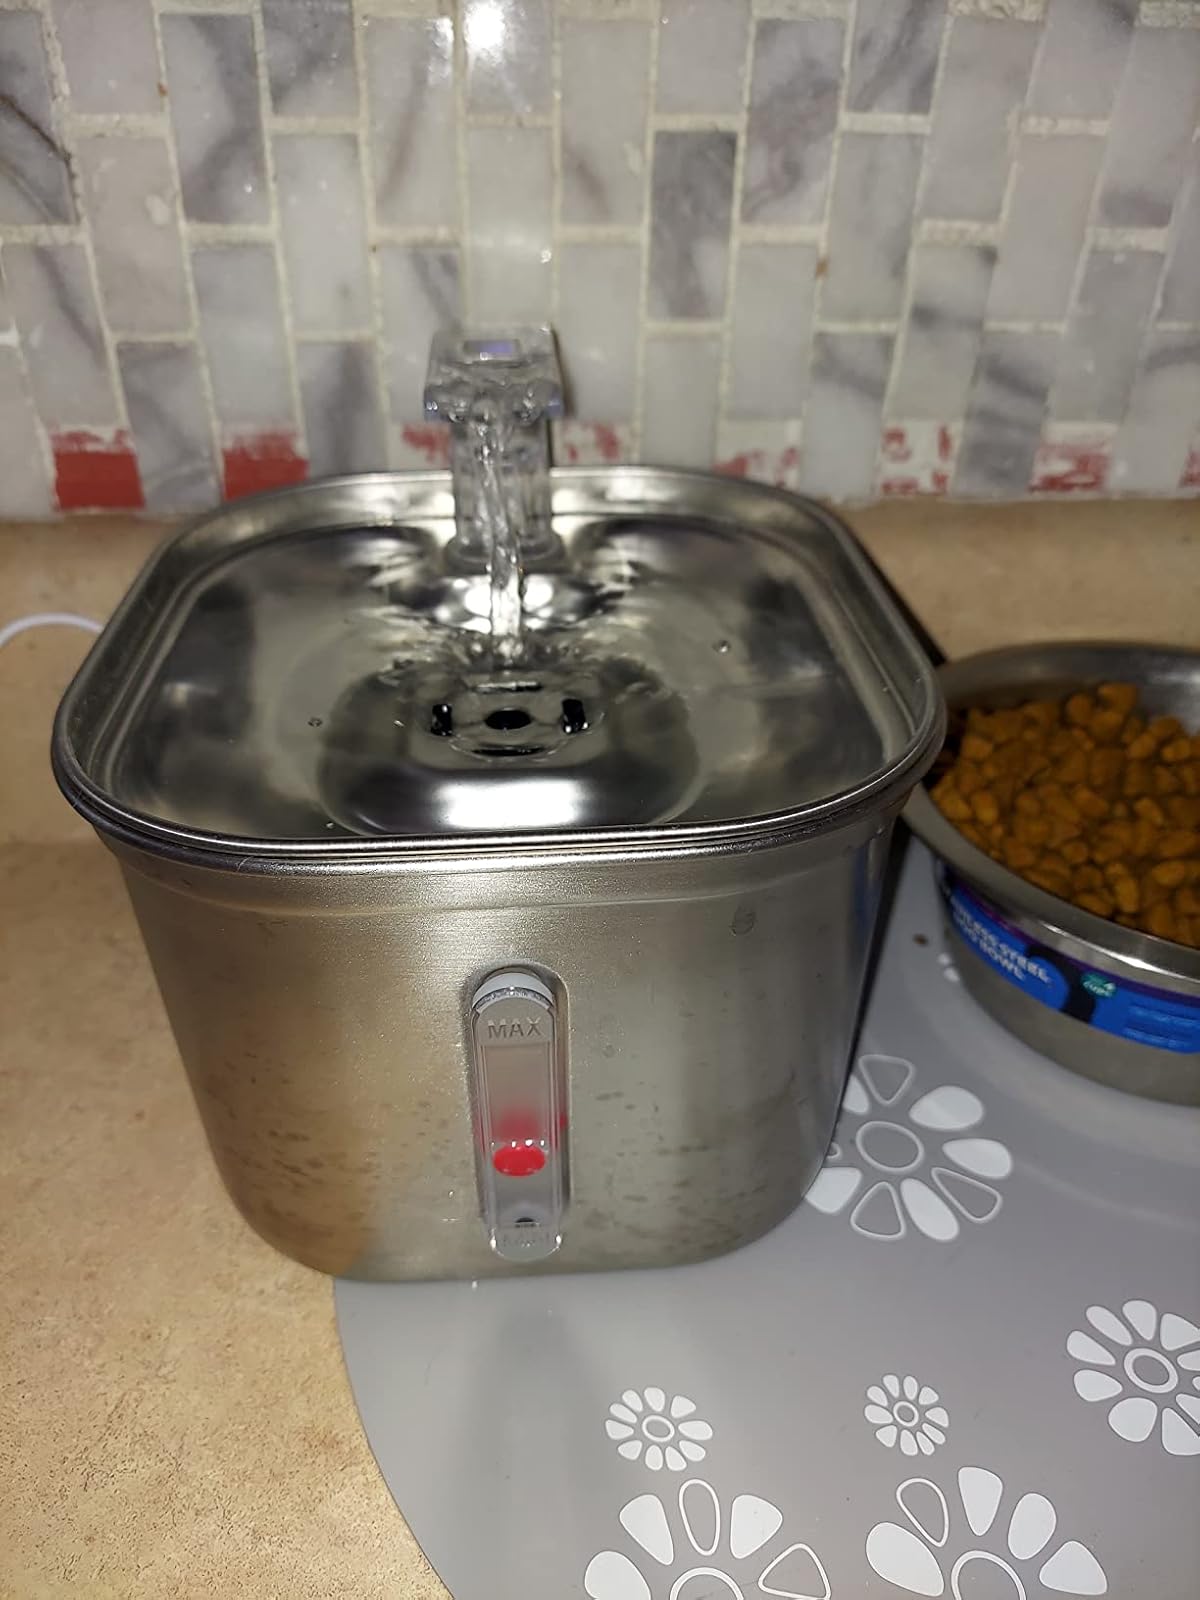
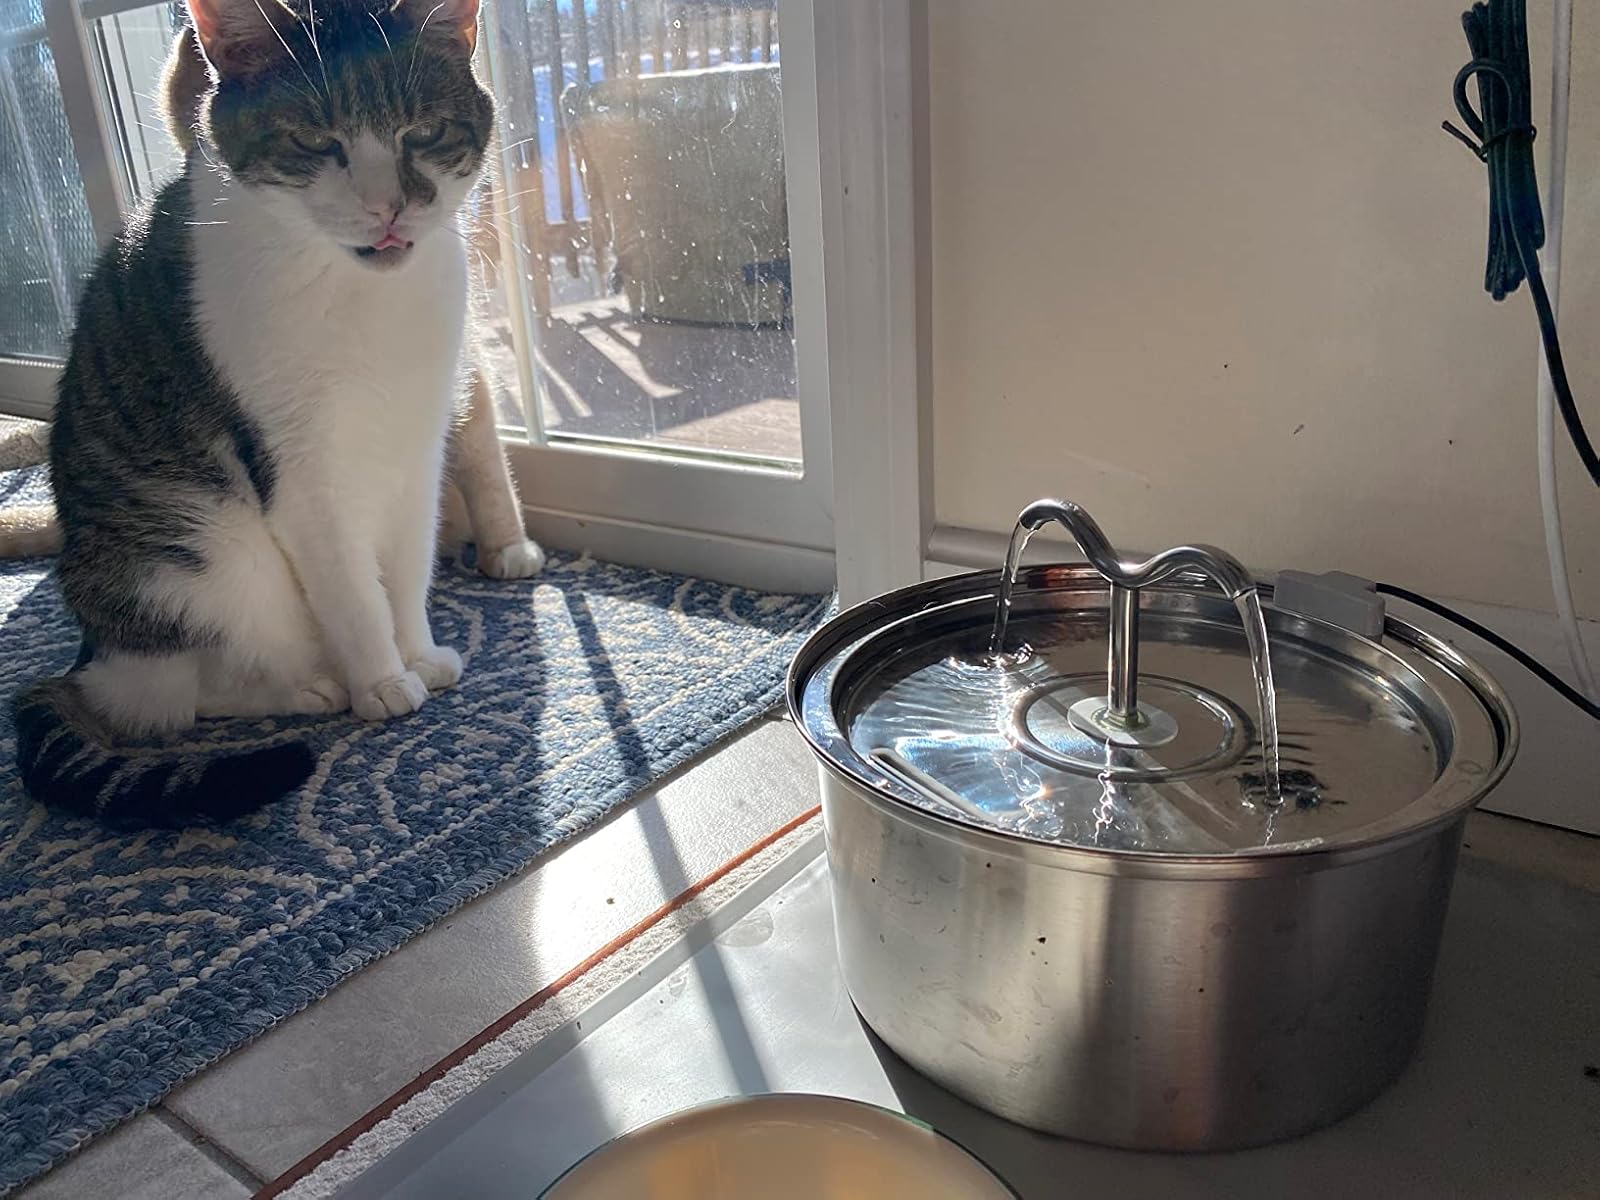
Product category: items_bowl
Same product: no